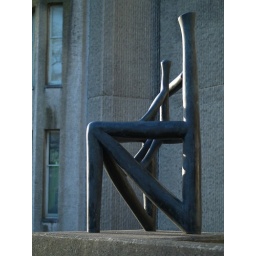
striking sculpture on the library hill in the University of Glasgow campus. &amp;quot;Diagram Of An Object&amp;quot; by Dhruva Mistry, 1990